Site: brandenburg
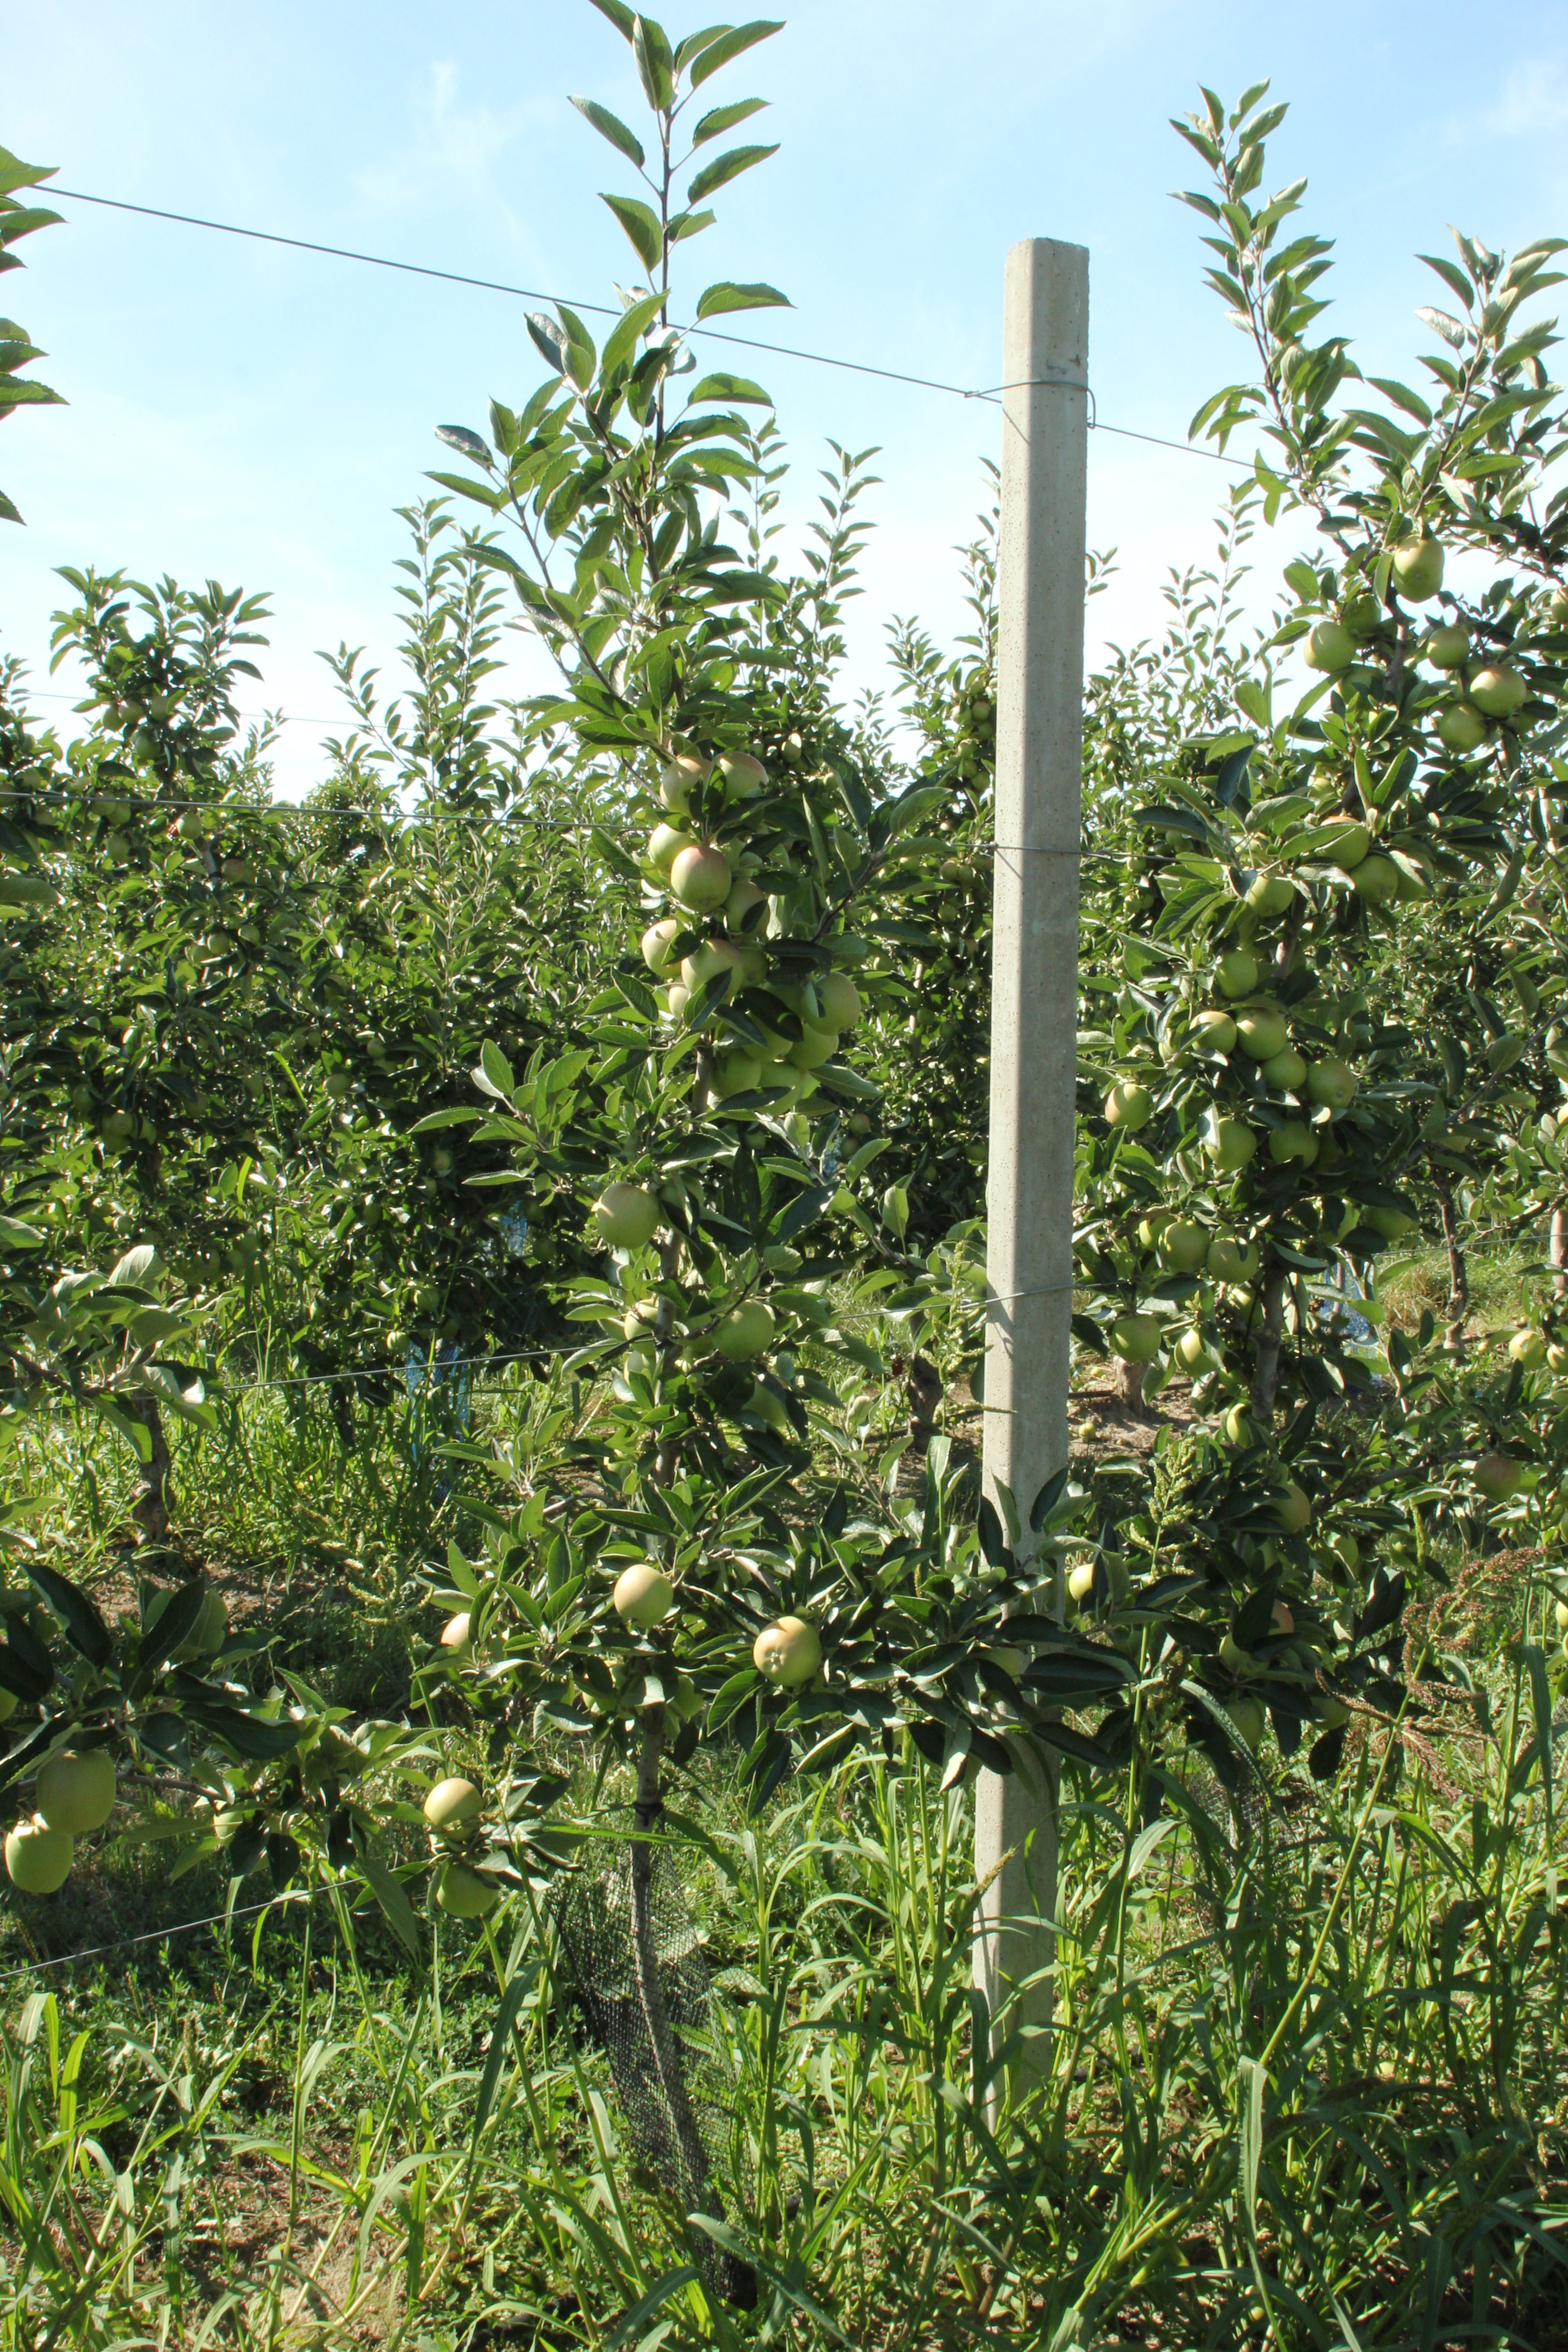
Growth stage (BBCH 77): Development of fruit